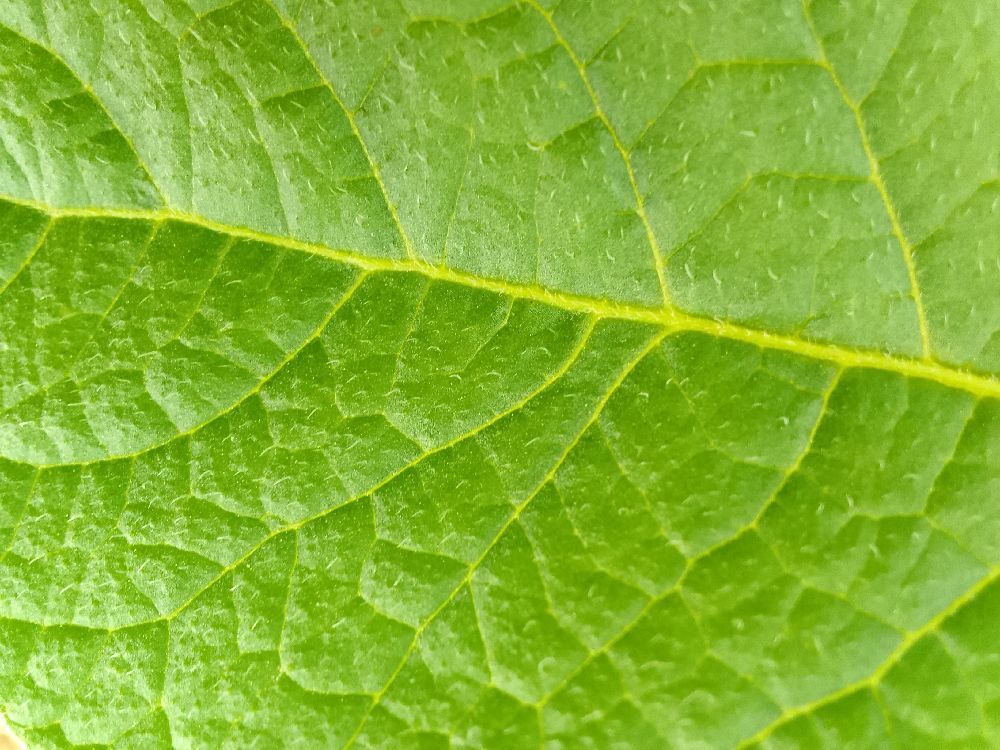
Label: Healthy